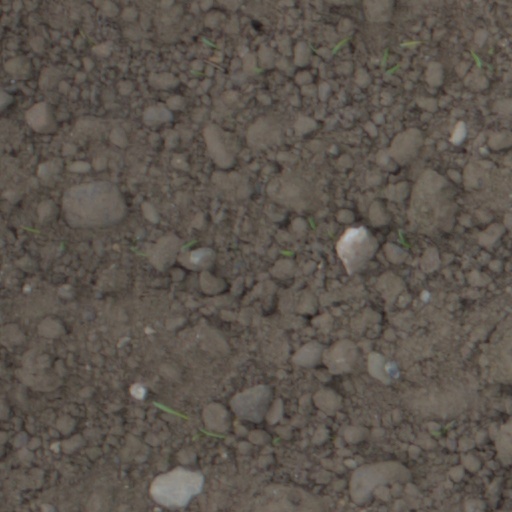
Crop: wheat